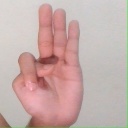
अक्षर: भ